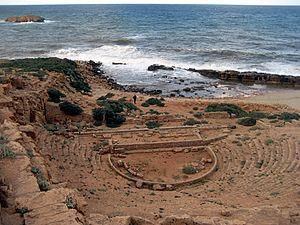
Apollonie de Cyrène est un site archéologique situé en Cyrénaïque, en Libye actuelle. Cité fondée par les Grecs, elle devint un centre important du commerce du sud de la Méditerranée comme port de Cyrène, située 20 km au sud-ouest.